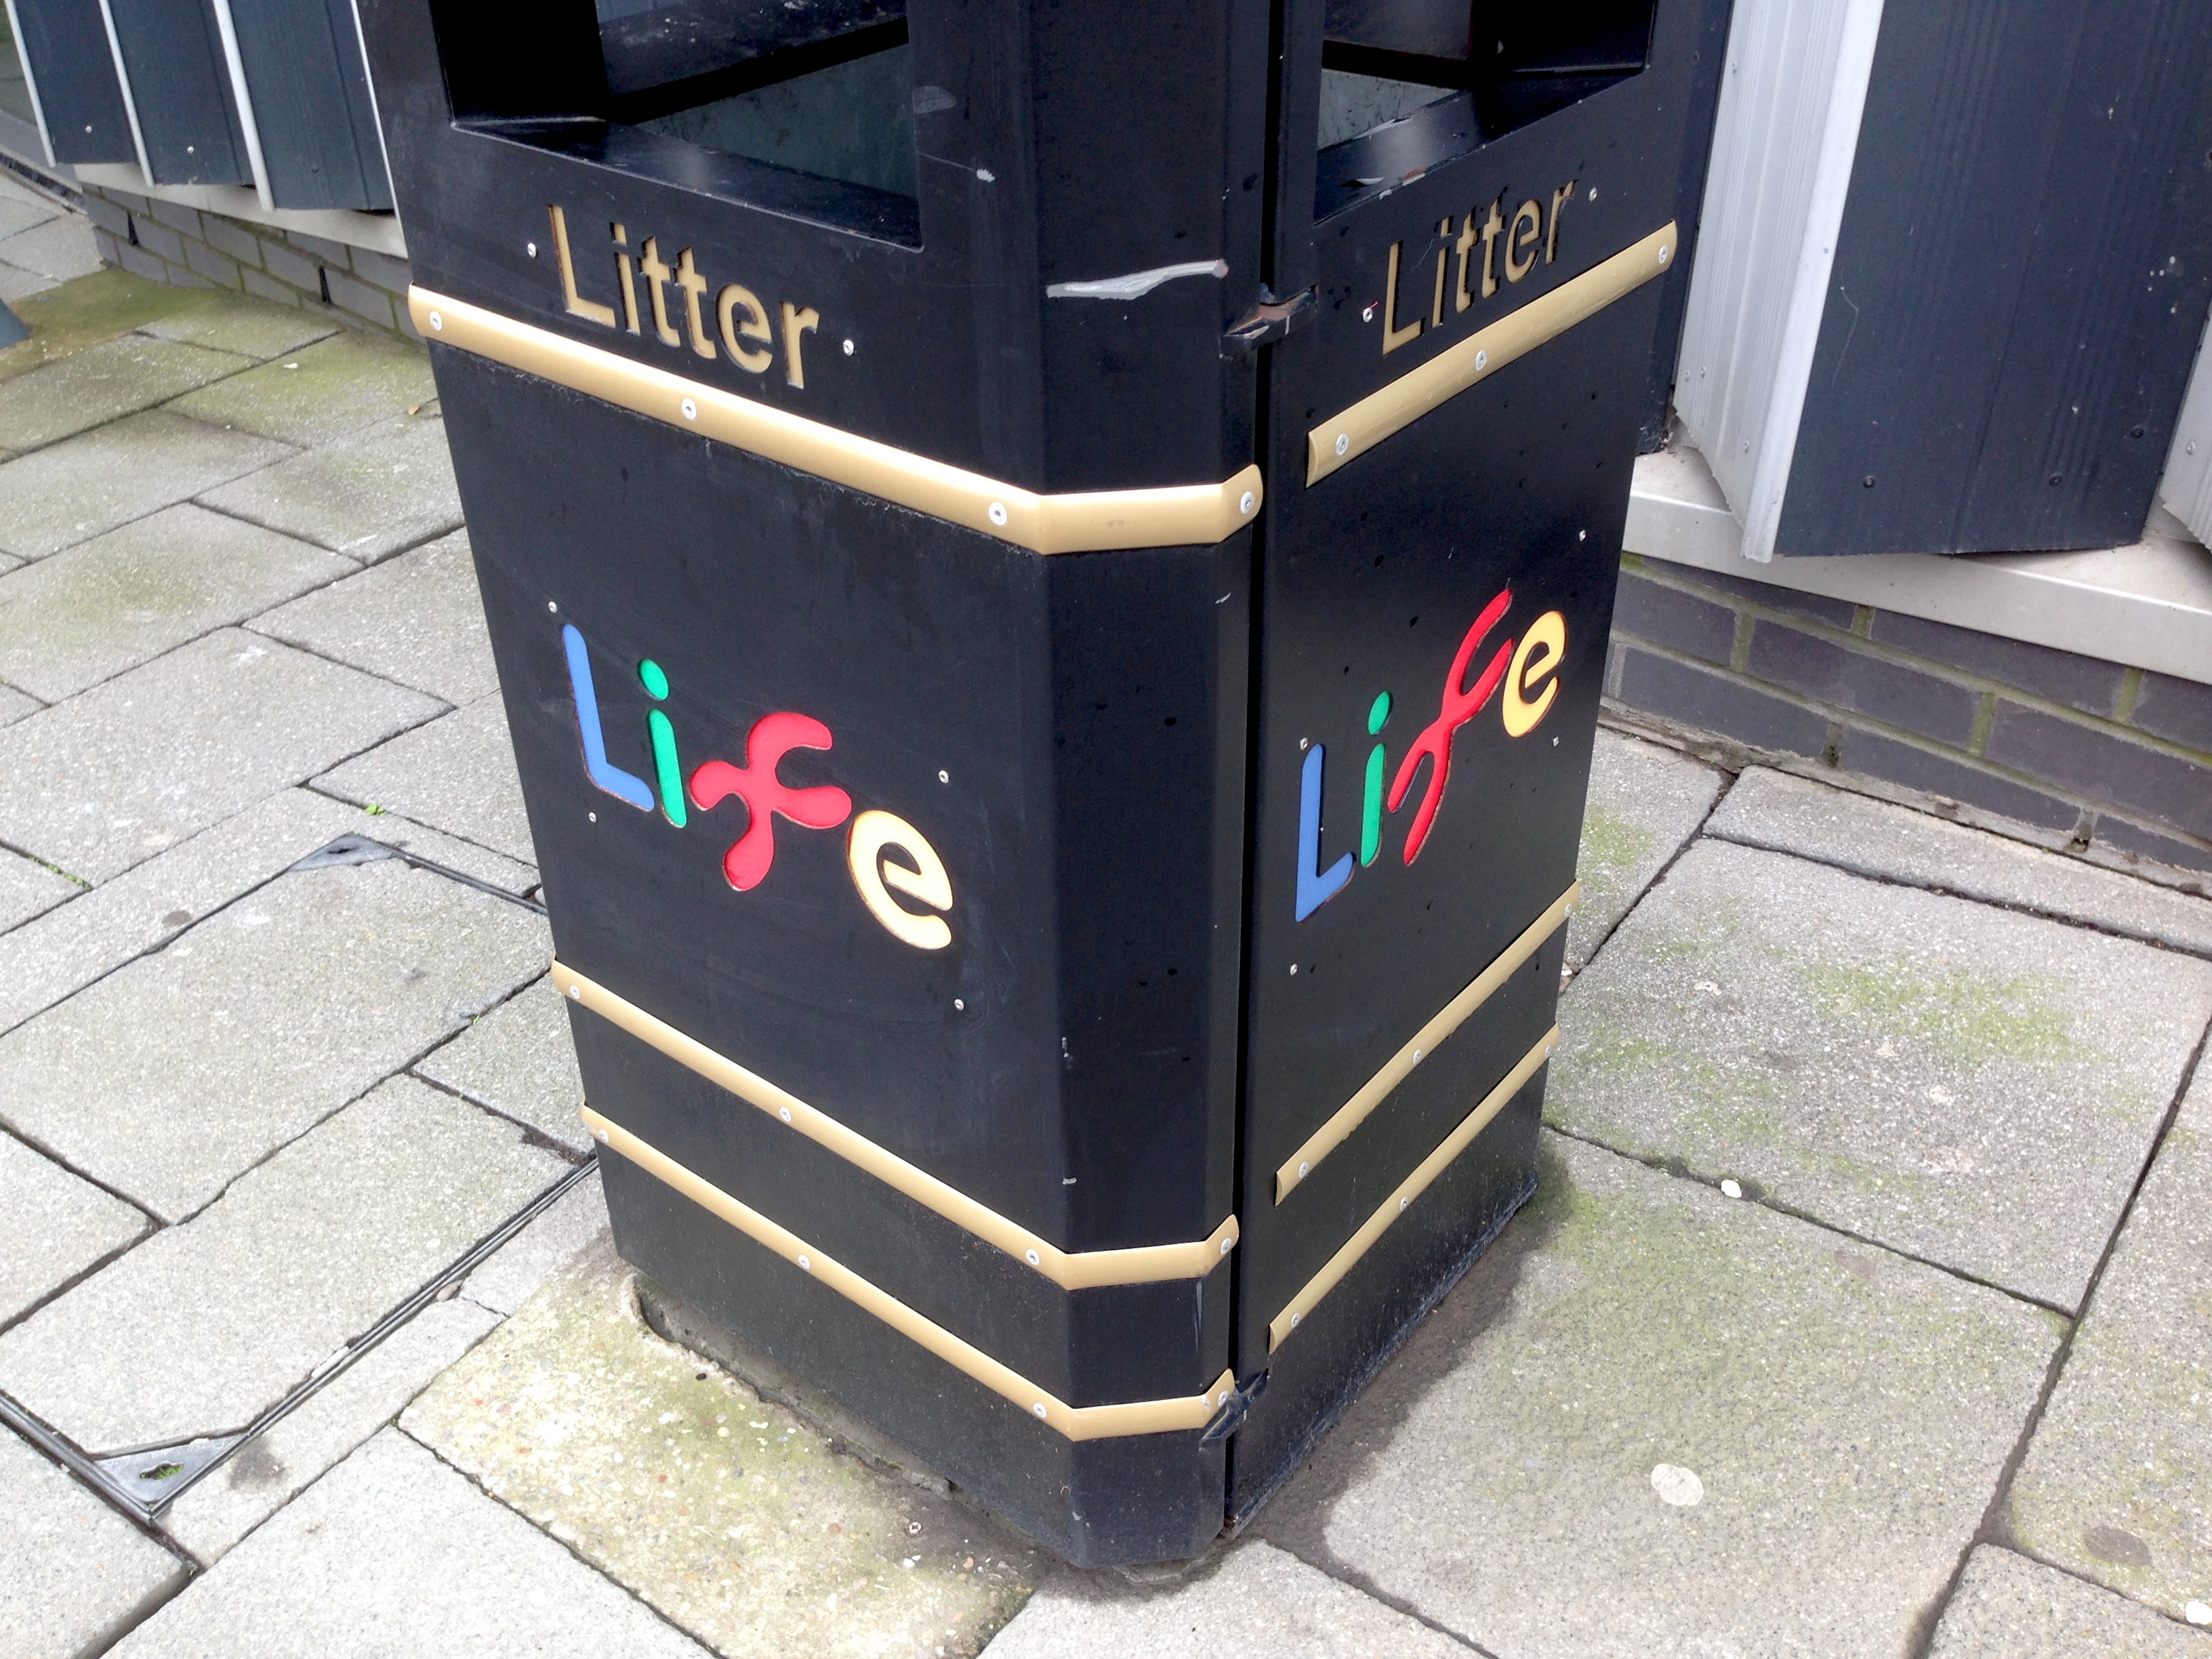
kiosk, oer14, outdoor structure